Garden city movement

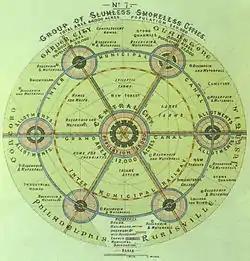
Howard's diagram illustrating the Garden City concept

Inspired by the utopian novel "Looking Backward" by Edward Bellamy, and Henry George's work "Progress and Poverty", Howard published the book ": a Peaceful Path to Real Reform" in 1898 (reissued in 1902 as "Garden Cities of To-morrow"). His idealised garden city would house 32,000 people on a site of . Howard's diagrams presented such a city in a concentric pattern with open spaces, public parks, and six radial boulevards, wide, extending from the centre, although he made it clear that the actual site planning should be left to experts. The garden city would be self-sufficient and when it reached full population, another would be developed nearby. Howard envisaged a cluster of several garden cities as satellites of a central city of 58,000 people, linked by road and rail.